Tom Rasey

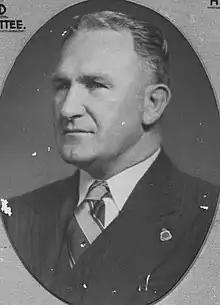

Thomas William Rasey (10 June 1898 – 27 April 1989) was an Australian politician from Queensland. He was a Member of the Queensland Legislative Assembly.